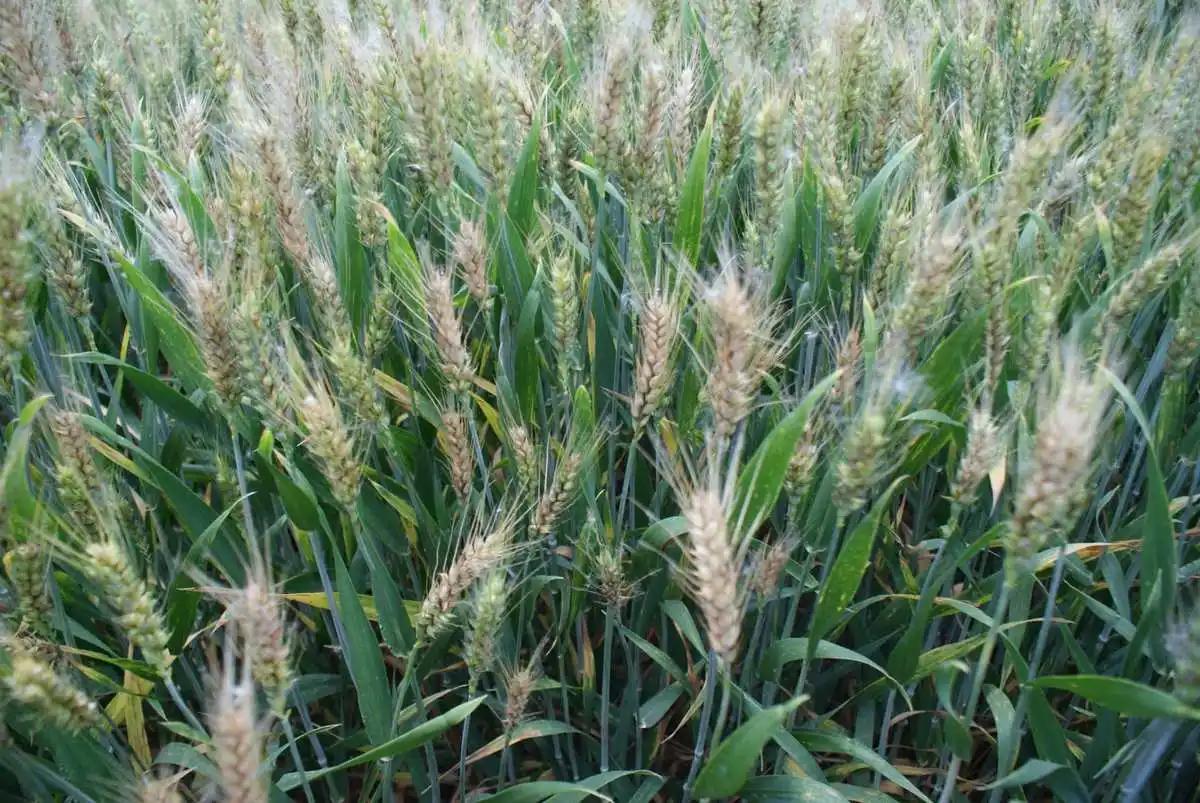
Plant: Wheat
Disease: wheat head scab